Saint-Nizier-sous-Charlieu

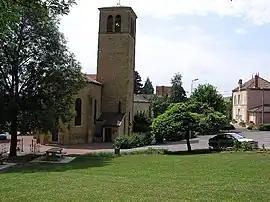
Church and town hall

Saint-Nizier-sous-Charlieu (literally "Saint-Nizier under Charlieu") is a commune in the Loire department in central France.